France–Gabon relations

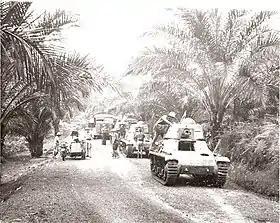
Free French tanks during the Battle of Gabon

France first established relations with Gabon in the early 19th century, signing protection treaties with local chiefs in 1839 and 1841. In 1885, during the scramble for Africa, France claimed Gabon as a territory. French administration formally began in 1903, and Gabon became part of the federation of French Equatorial Africa in 1910. The colony remained part of the federation until 1959.